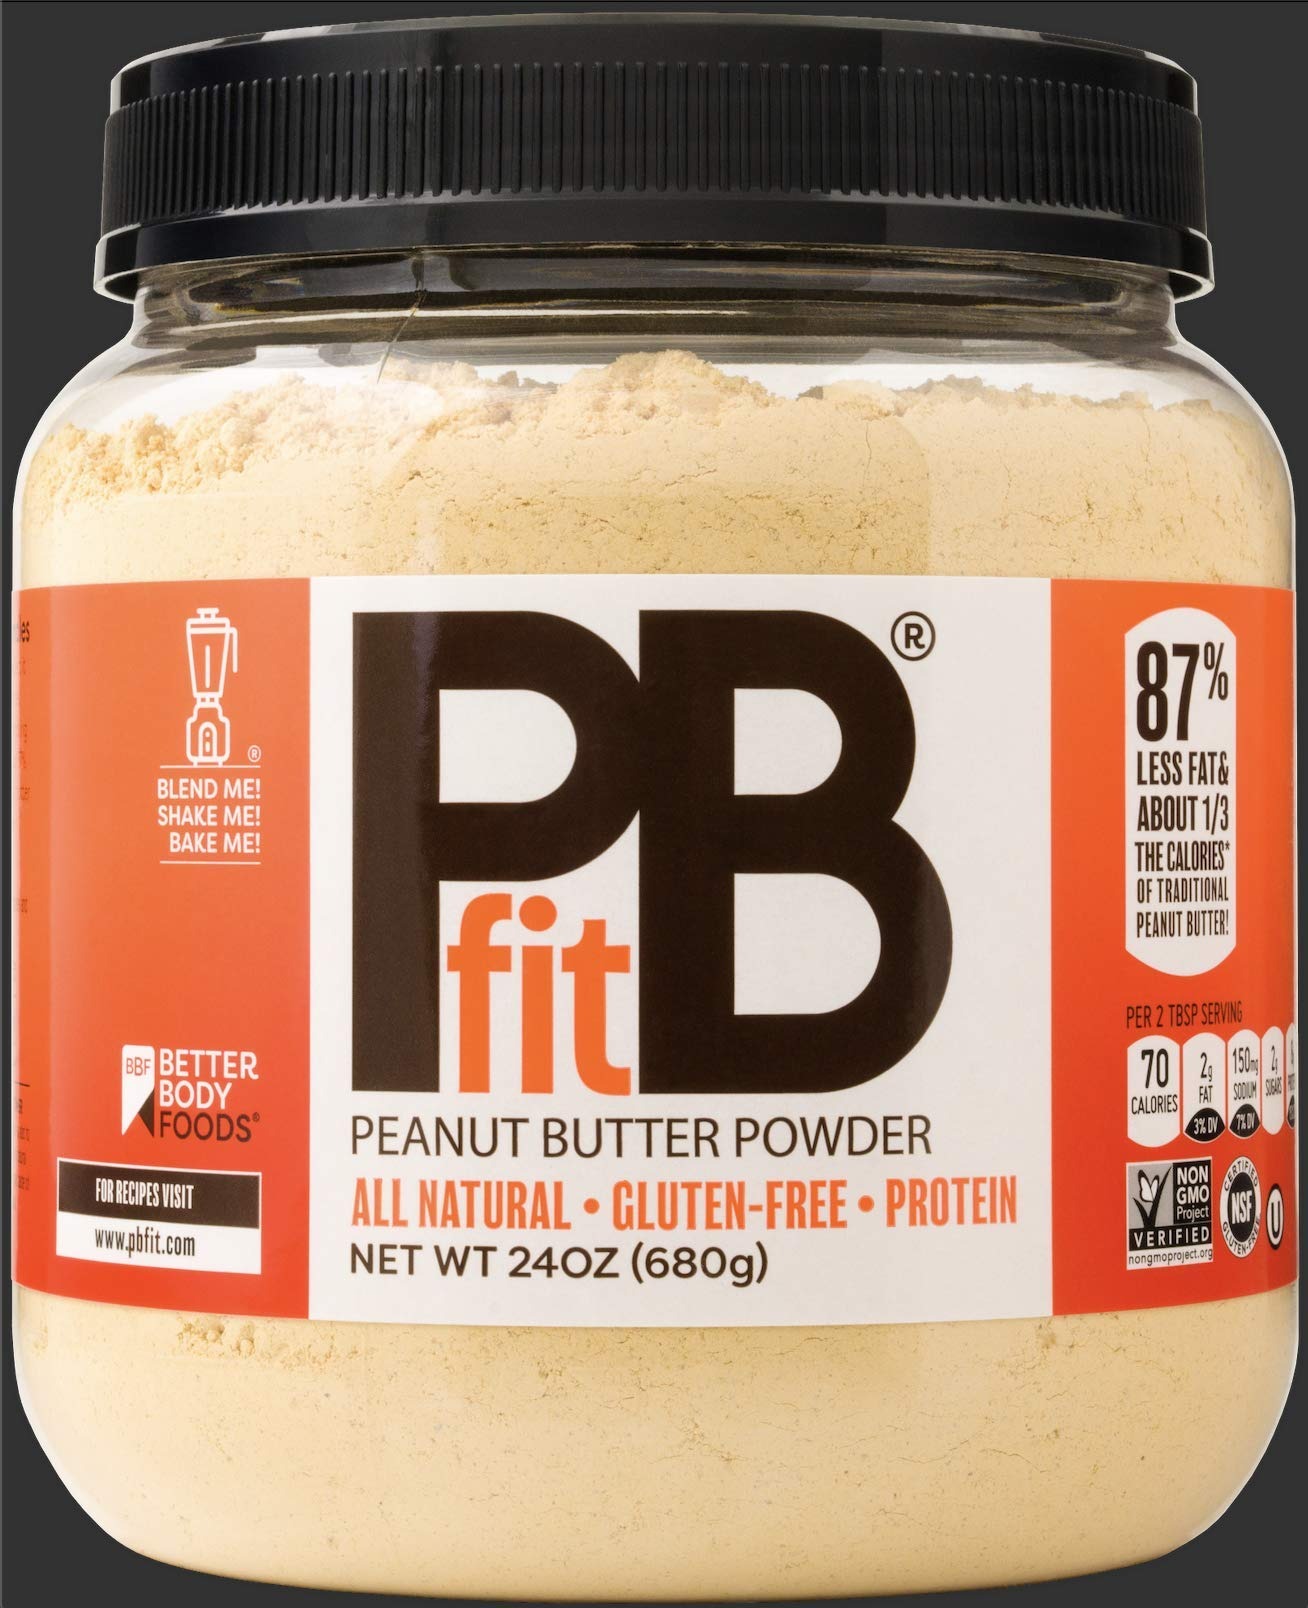
Item Name: PBFIT, Peanut Butter Powder, 24 oz. (3 Count)
Bullet Point: PBfit Peanut Butter Powder, All Natural, Non GMO, 24 Ounces (Pack Of 3)
Value: 72.0
Unit: Ounce

Price: 62.99